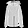
Label: Coat